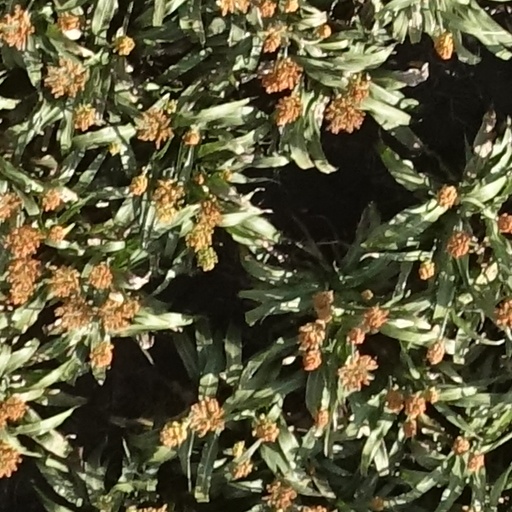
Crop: sorghum